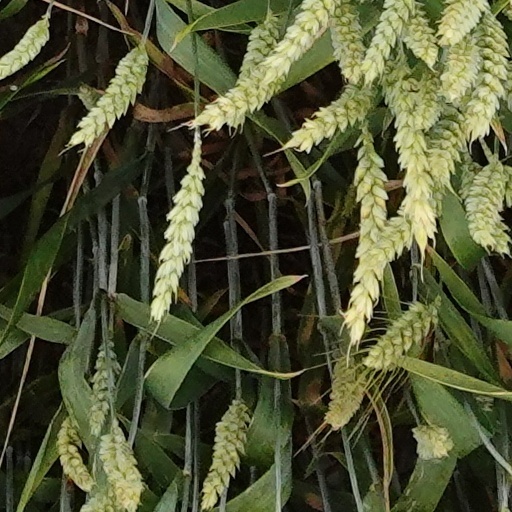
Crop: wheat